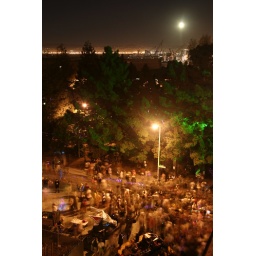
shot from the 20th street bridge in Potrero Hill.